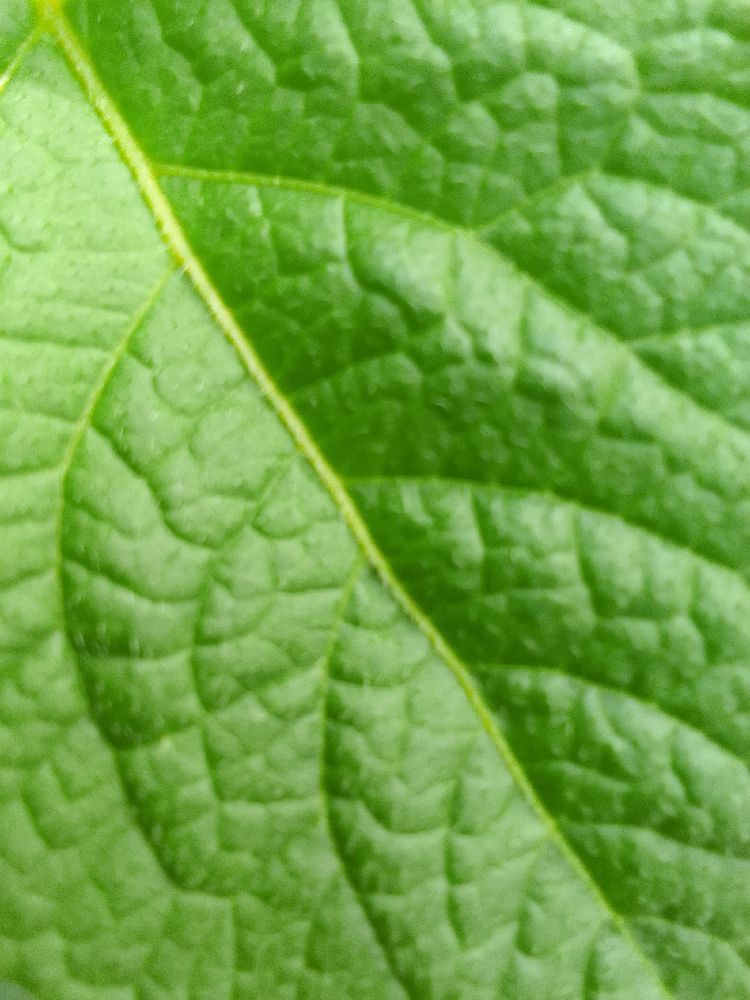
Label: Healthy